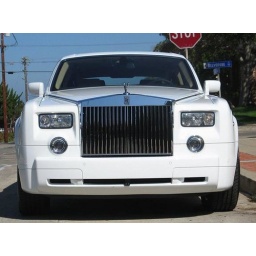
My car parked in front of the house